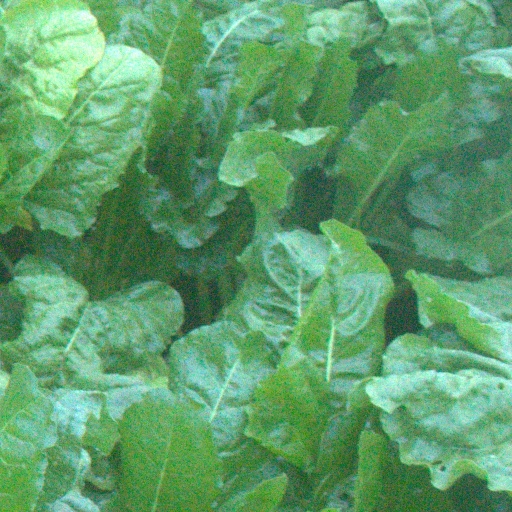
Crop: sugar beet